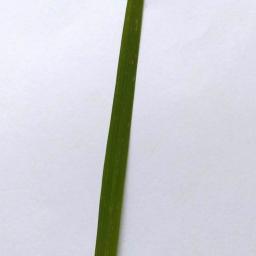
Label: Rice___Healthy